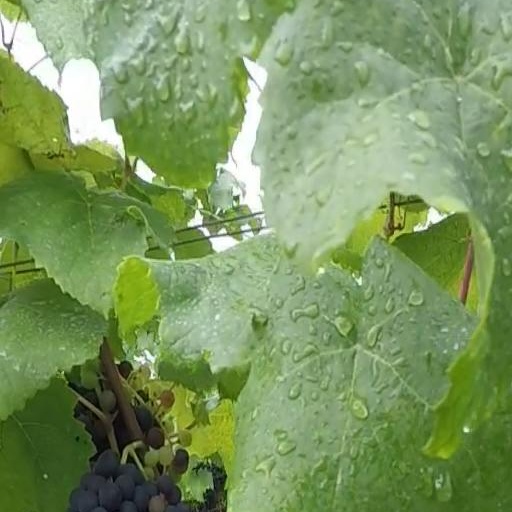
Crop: grape